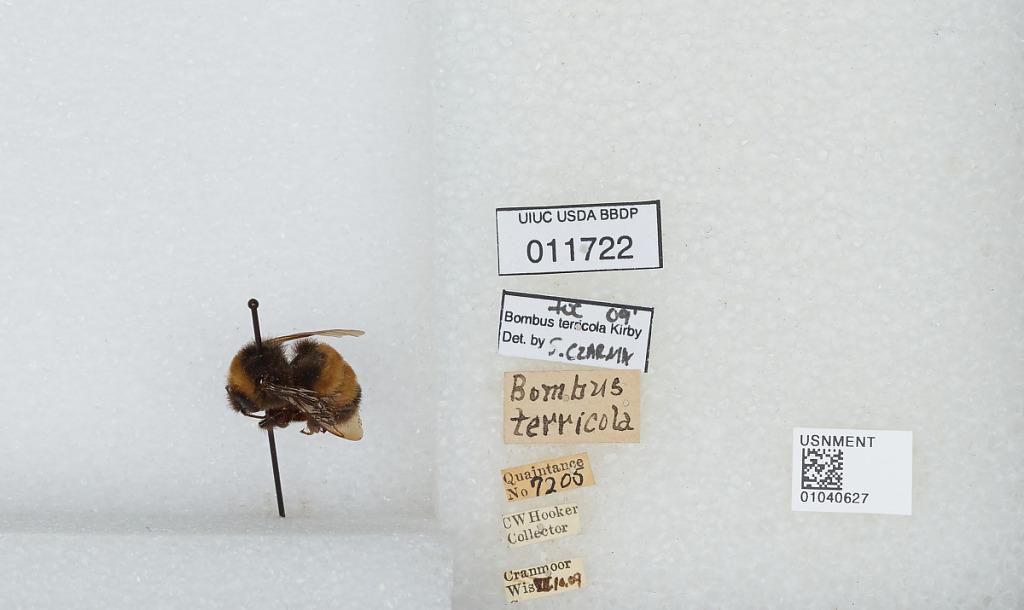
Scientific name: Bombus (Bombus) terricola Kirby
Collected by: C. Hooker
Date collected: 1909-7-10
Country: United States
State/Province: Wisconsin
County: Wood
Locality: Cranmoor
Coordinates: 44.3544, -90.0169
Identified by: Czarnik, S.